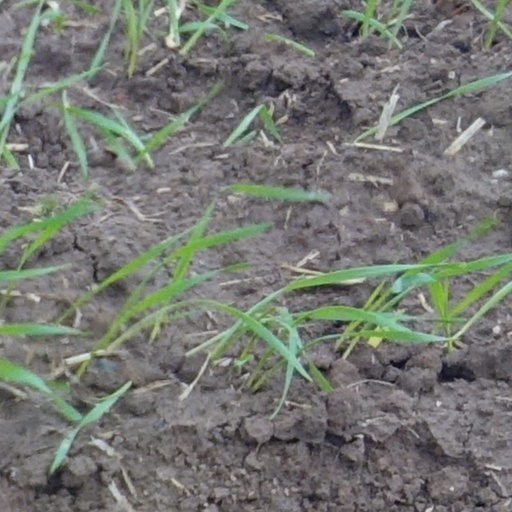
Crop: wheat